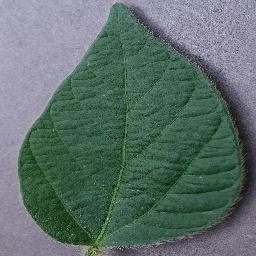
Label: Soybean___healthy